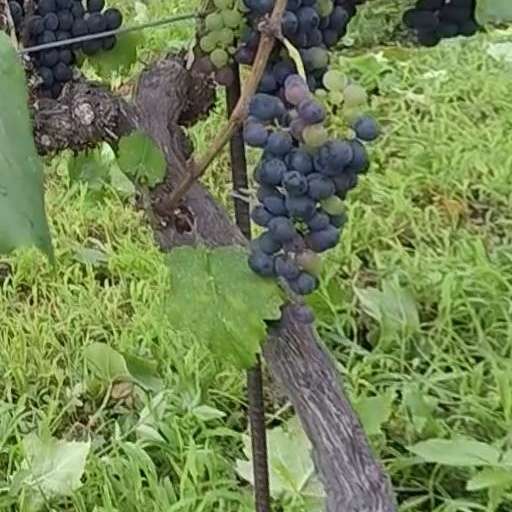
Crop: grape